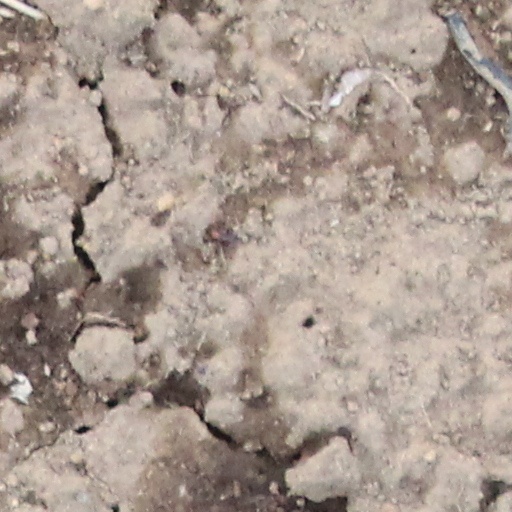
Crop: wheat